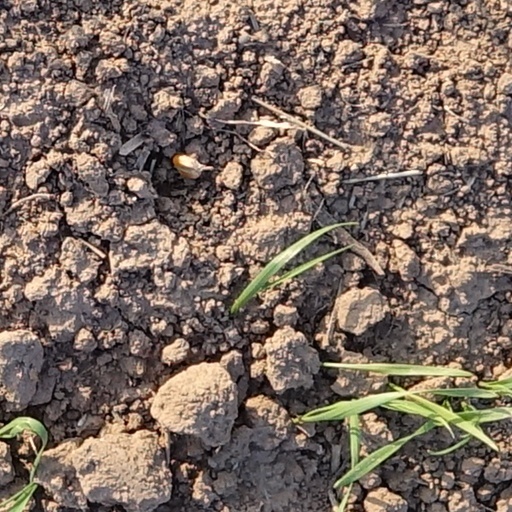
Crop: wheat